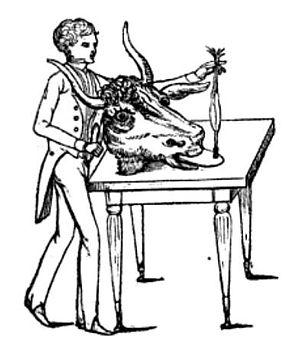
En physique et chimie, le galvanisme est le processus de création d'un courant électrique par réaction chimique d'oxydo-réduction, typiquement entre deux espèces chimiques de potentiels redox différents.